General Motors 54° V6 engine

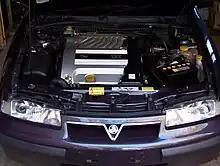
2.5 litre GM V6 engine in a Holden Calibra mounted transverse

The C25XE or B258I has an bore and stroke which displaces . It produces a "Deutsches Institut für Normung" (DIN) rated output of @ 6,000 rpm, and generates @ 3,200 rpm of torque. It was introduced in the Opel Vectra/Vauxhall Cavalier (both codenamed "Vectra-A") and Opel/Vauxhall Calibra. It features a Bosch Motronic 2.8.1 engine management system (Omega), with later examples featuring M2.8.3 (Calibra 1994, Vectra 1995) and a compression ratio of 10.8:1.